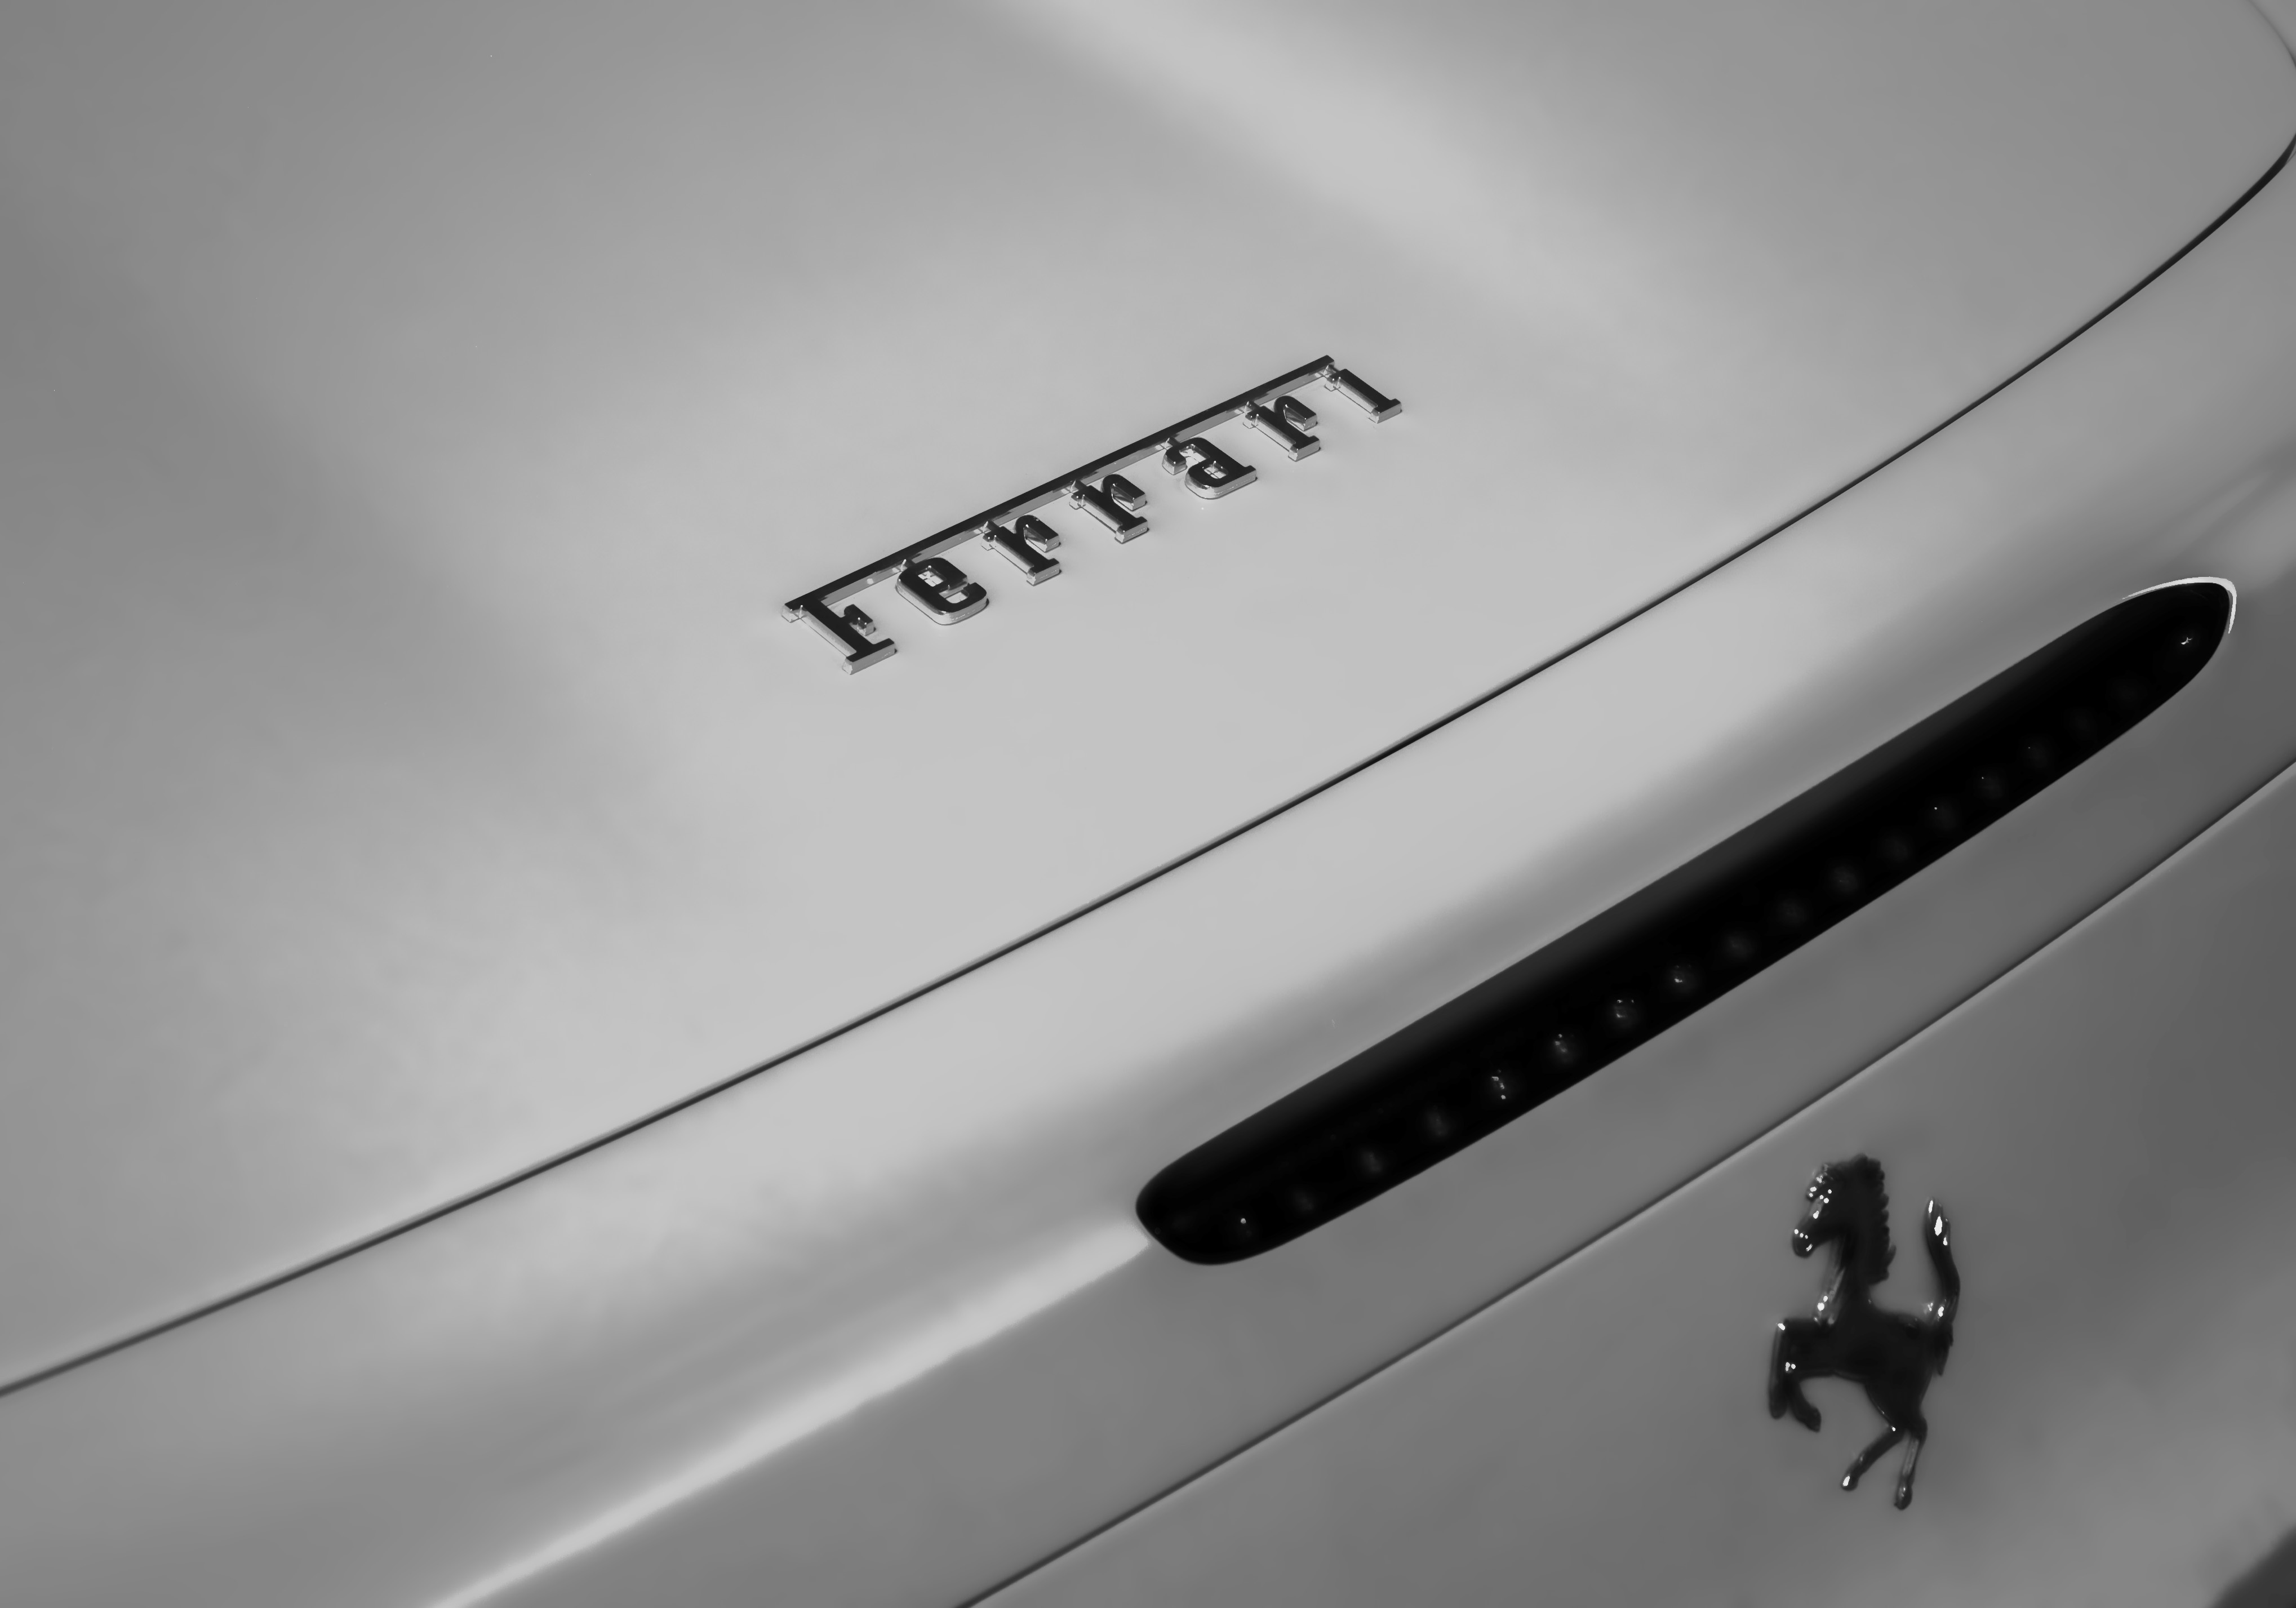
black and white, white, car, wheel, old, line, vehicle, horse, usa, black, monochrome, bumper, supercar, design, logo, mark, ferrari, monochrome photography, automobile make, automotive exterior, automotive design, vehicle registration plate